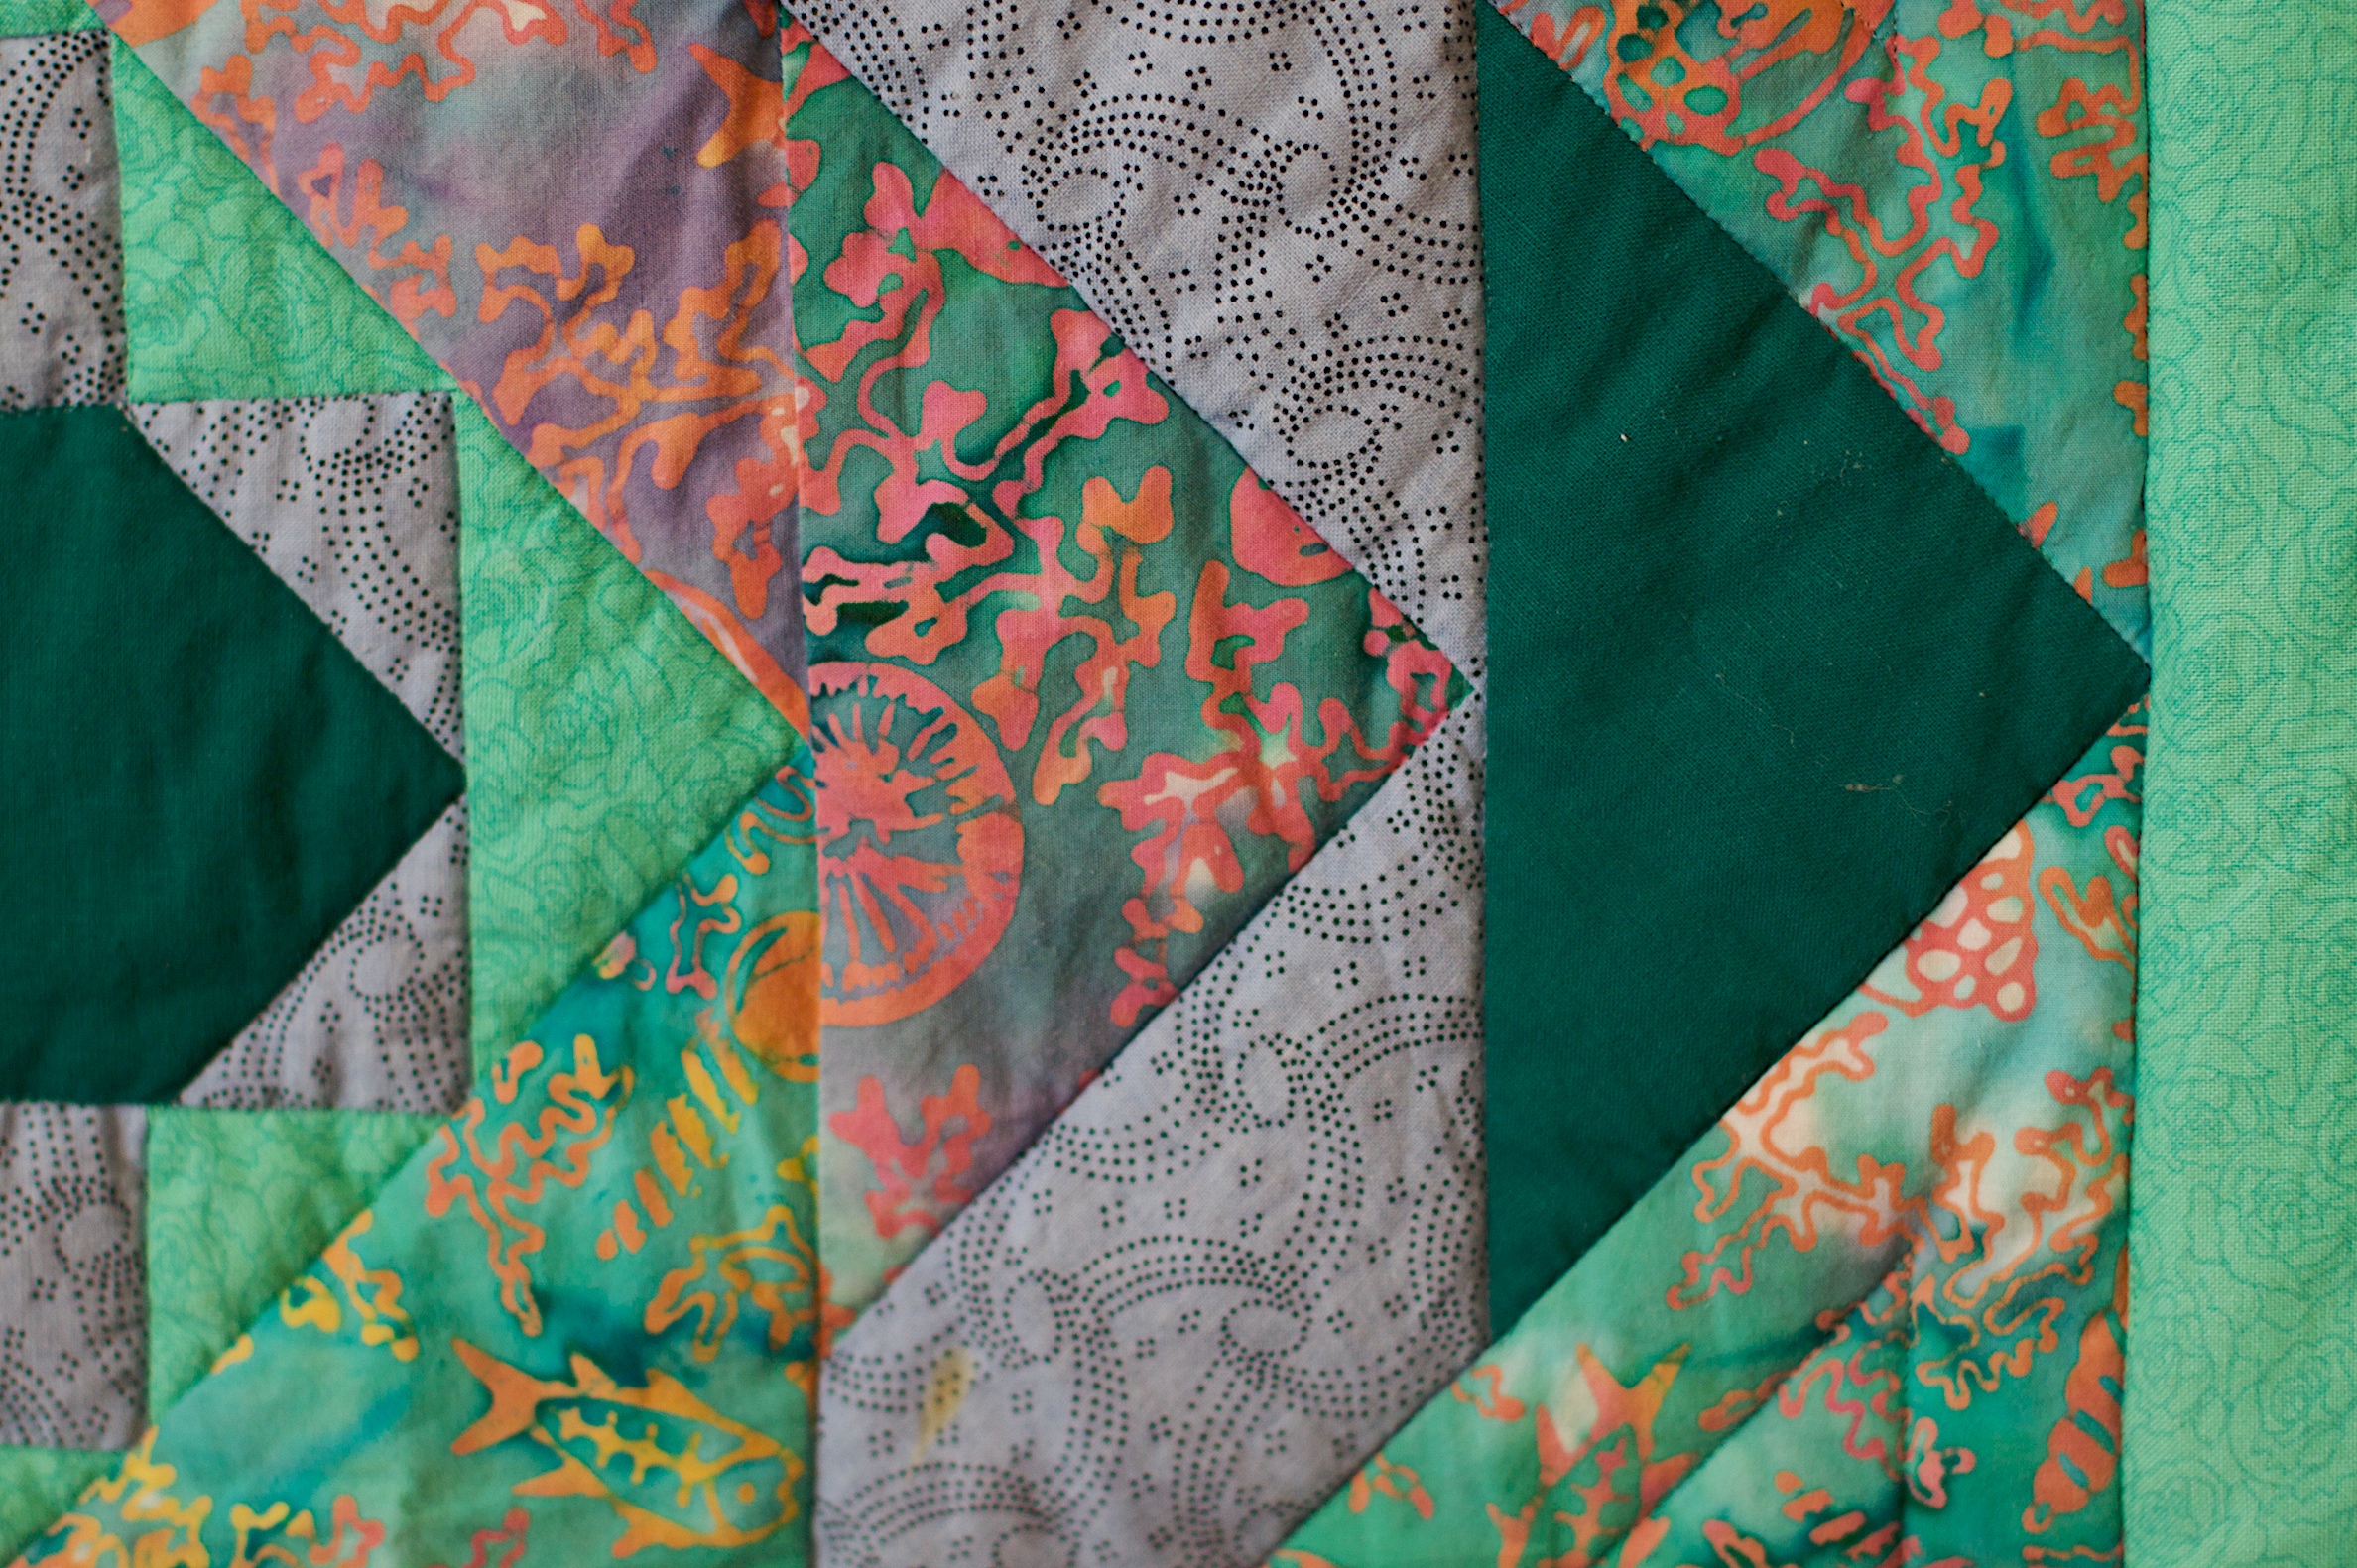
texture, pattern, green, craft, material, quilt, patchwork, textile, art, design, linens, quilting, bed sheet